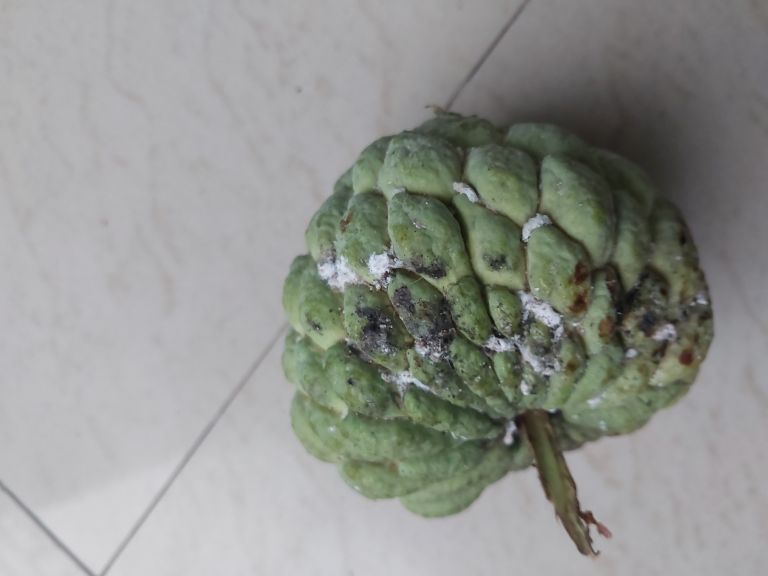
Disease label: Leaf spot on fruit